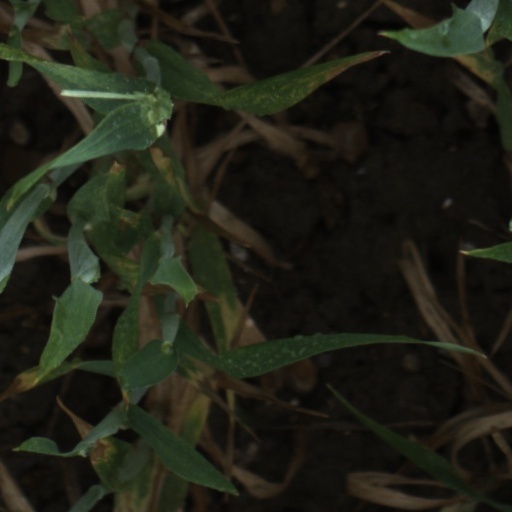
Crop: wheat